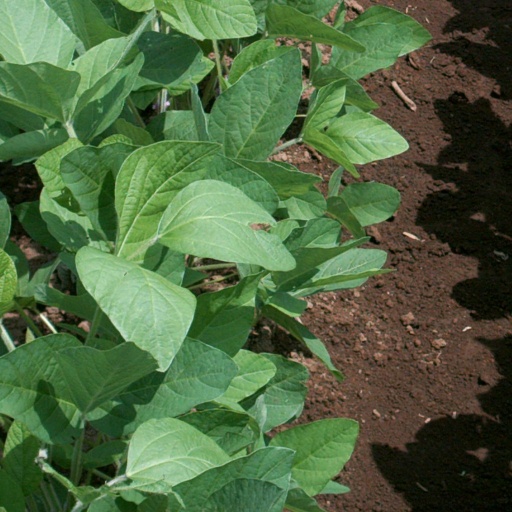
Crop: soybean